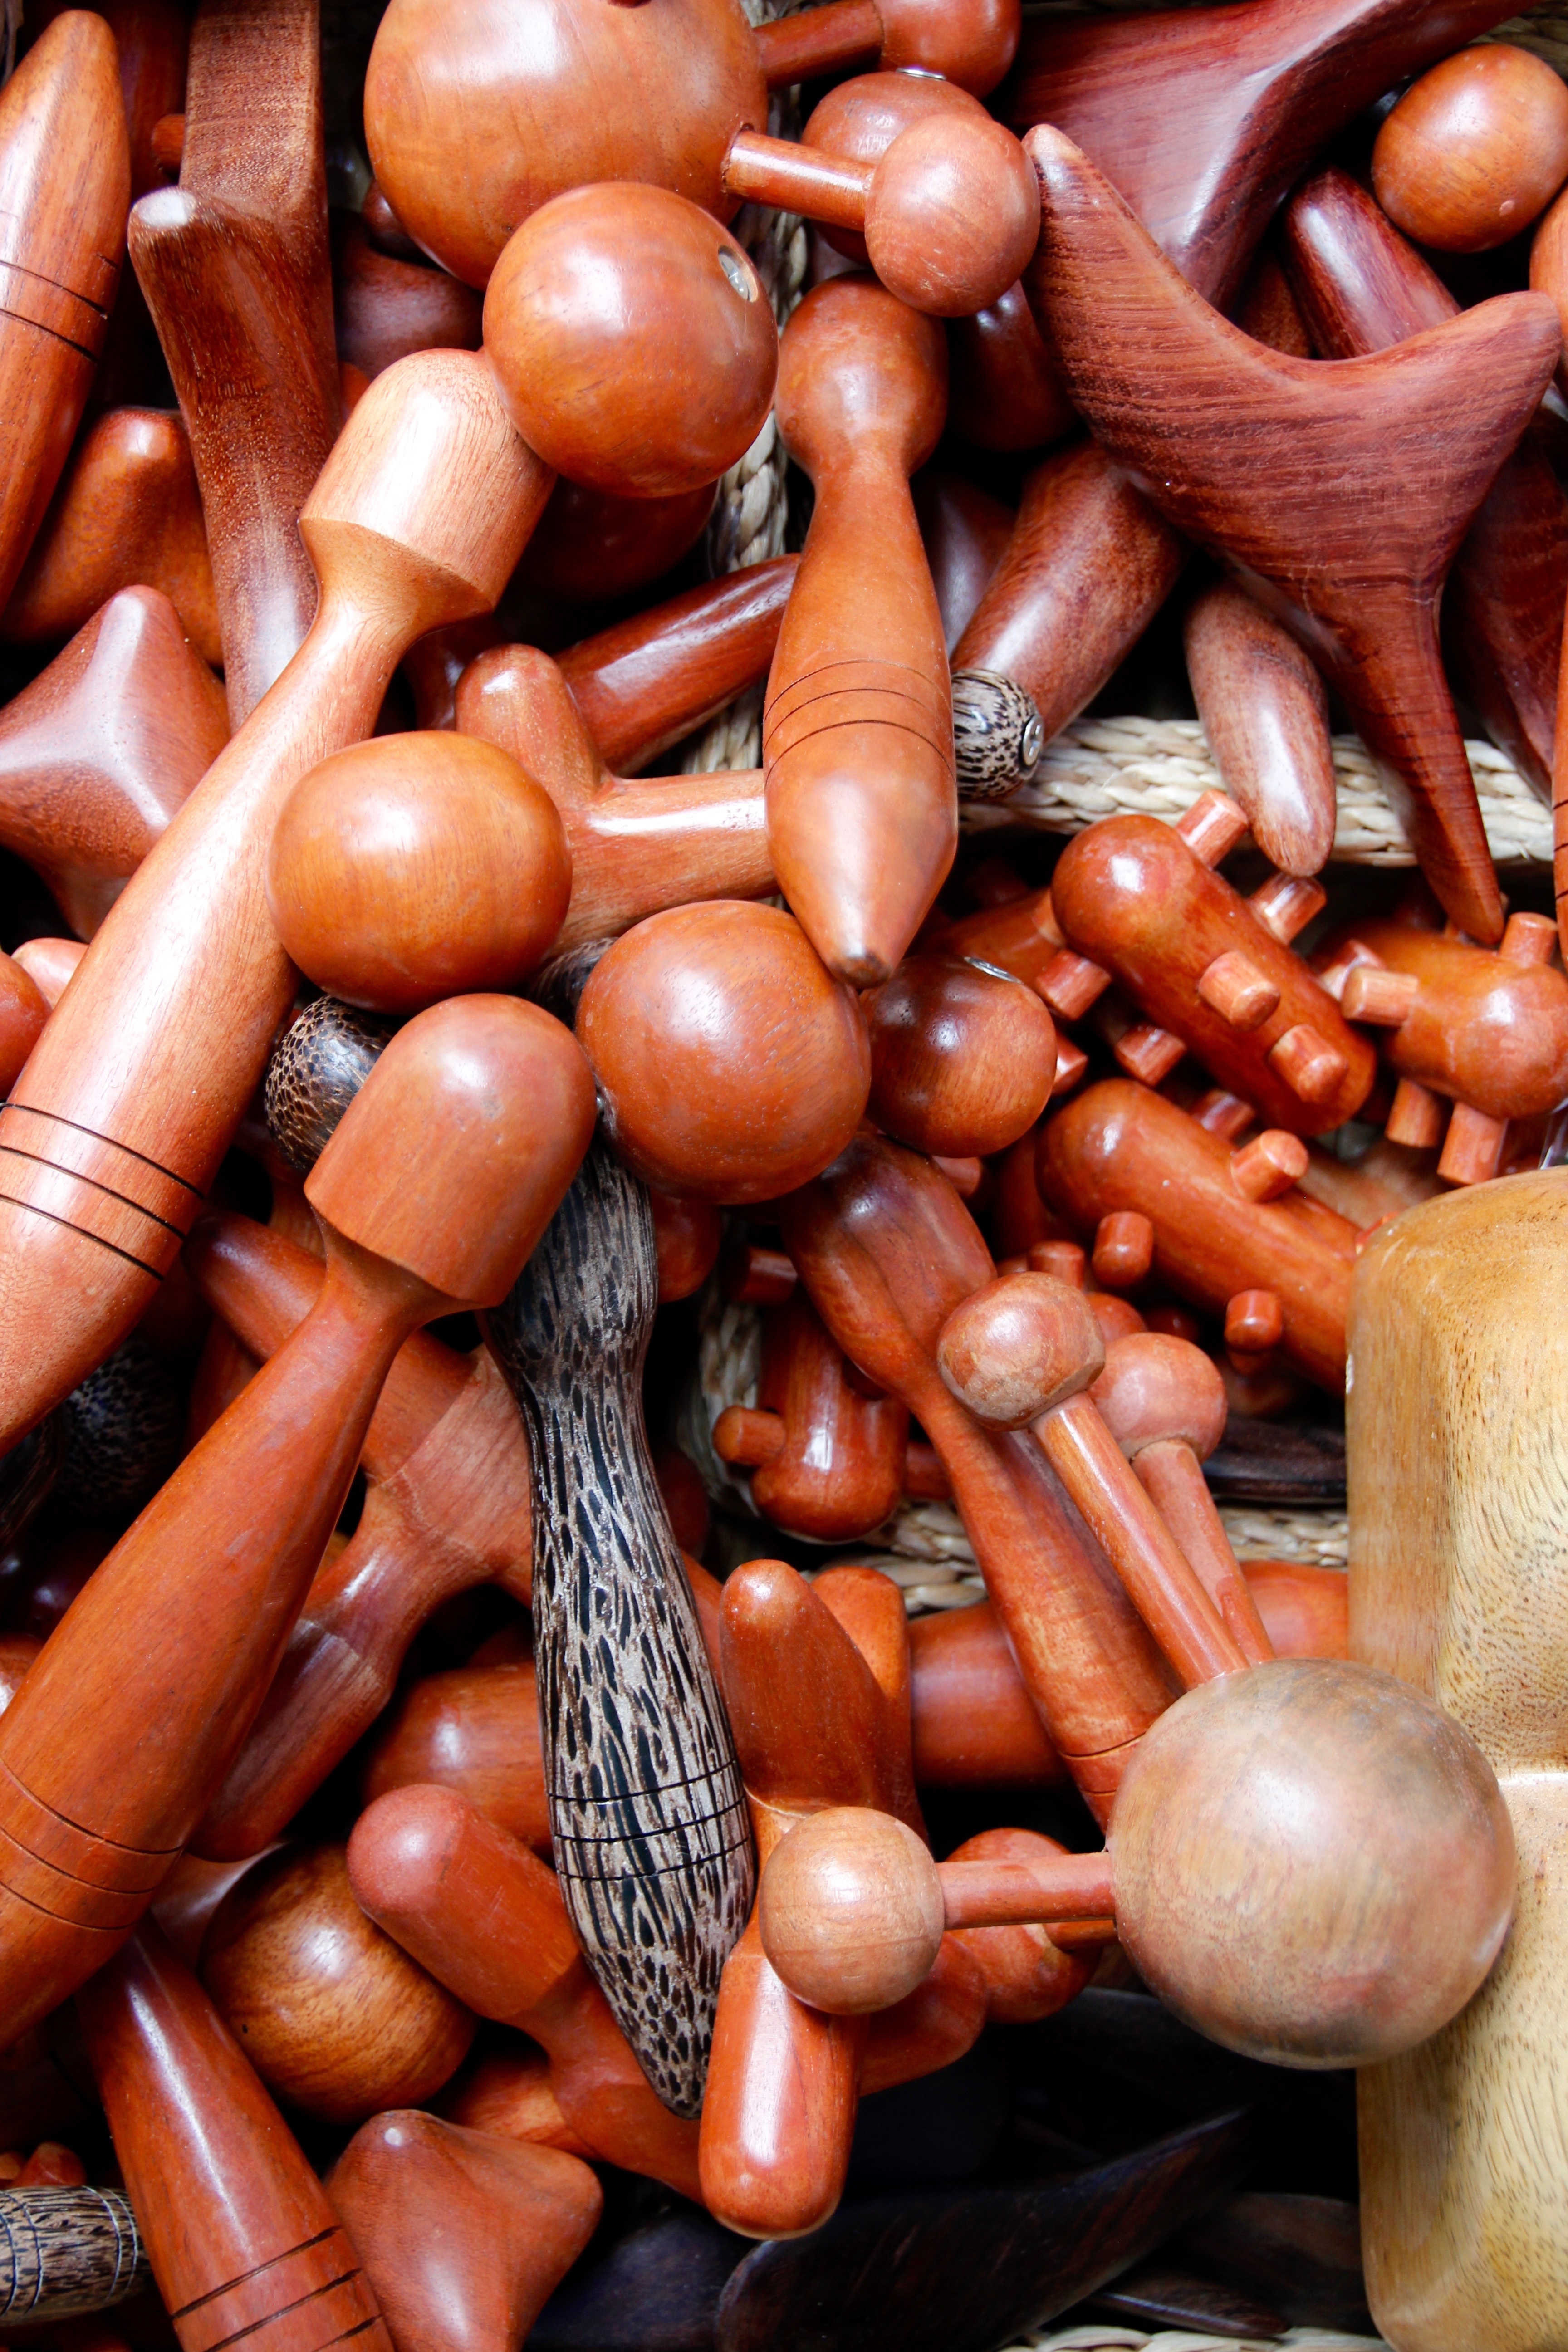
wood, food, produce, vegetable, crop, rod, toys, massage, game characters, grass family, common bean, massage bar